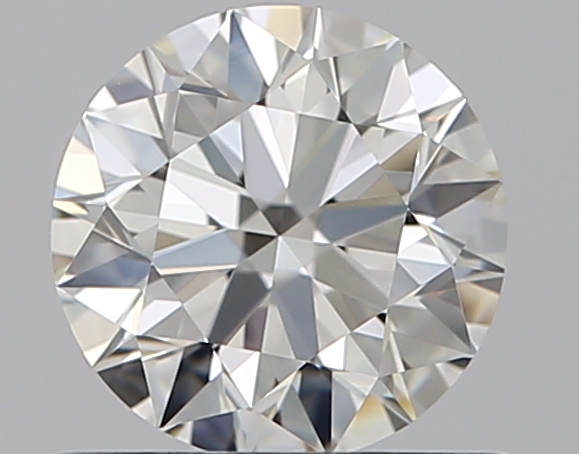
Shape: round
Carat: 0.62
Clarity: VVS2
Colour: K
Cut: EX
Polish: EX
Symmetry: EX
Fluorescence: M
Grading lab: GIA
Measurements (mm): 5.4 x 5.44 x 3.38